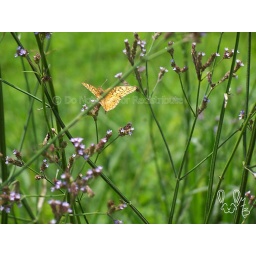
One of the many different kinds of butterflies I caught fluttering around flowers at the Eufaula Wildlife Refuge.